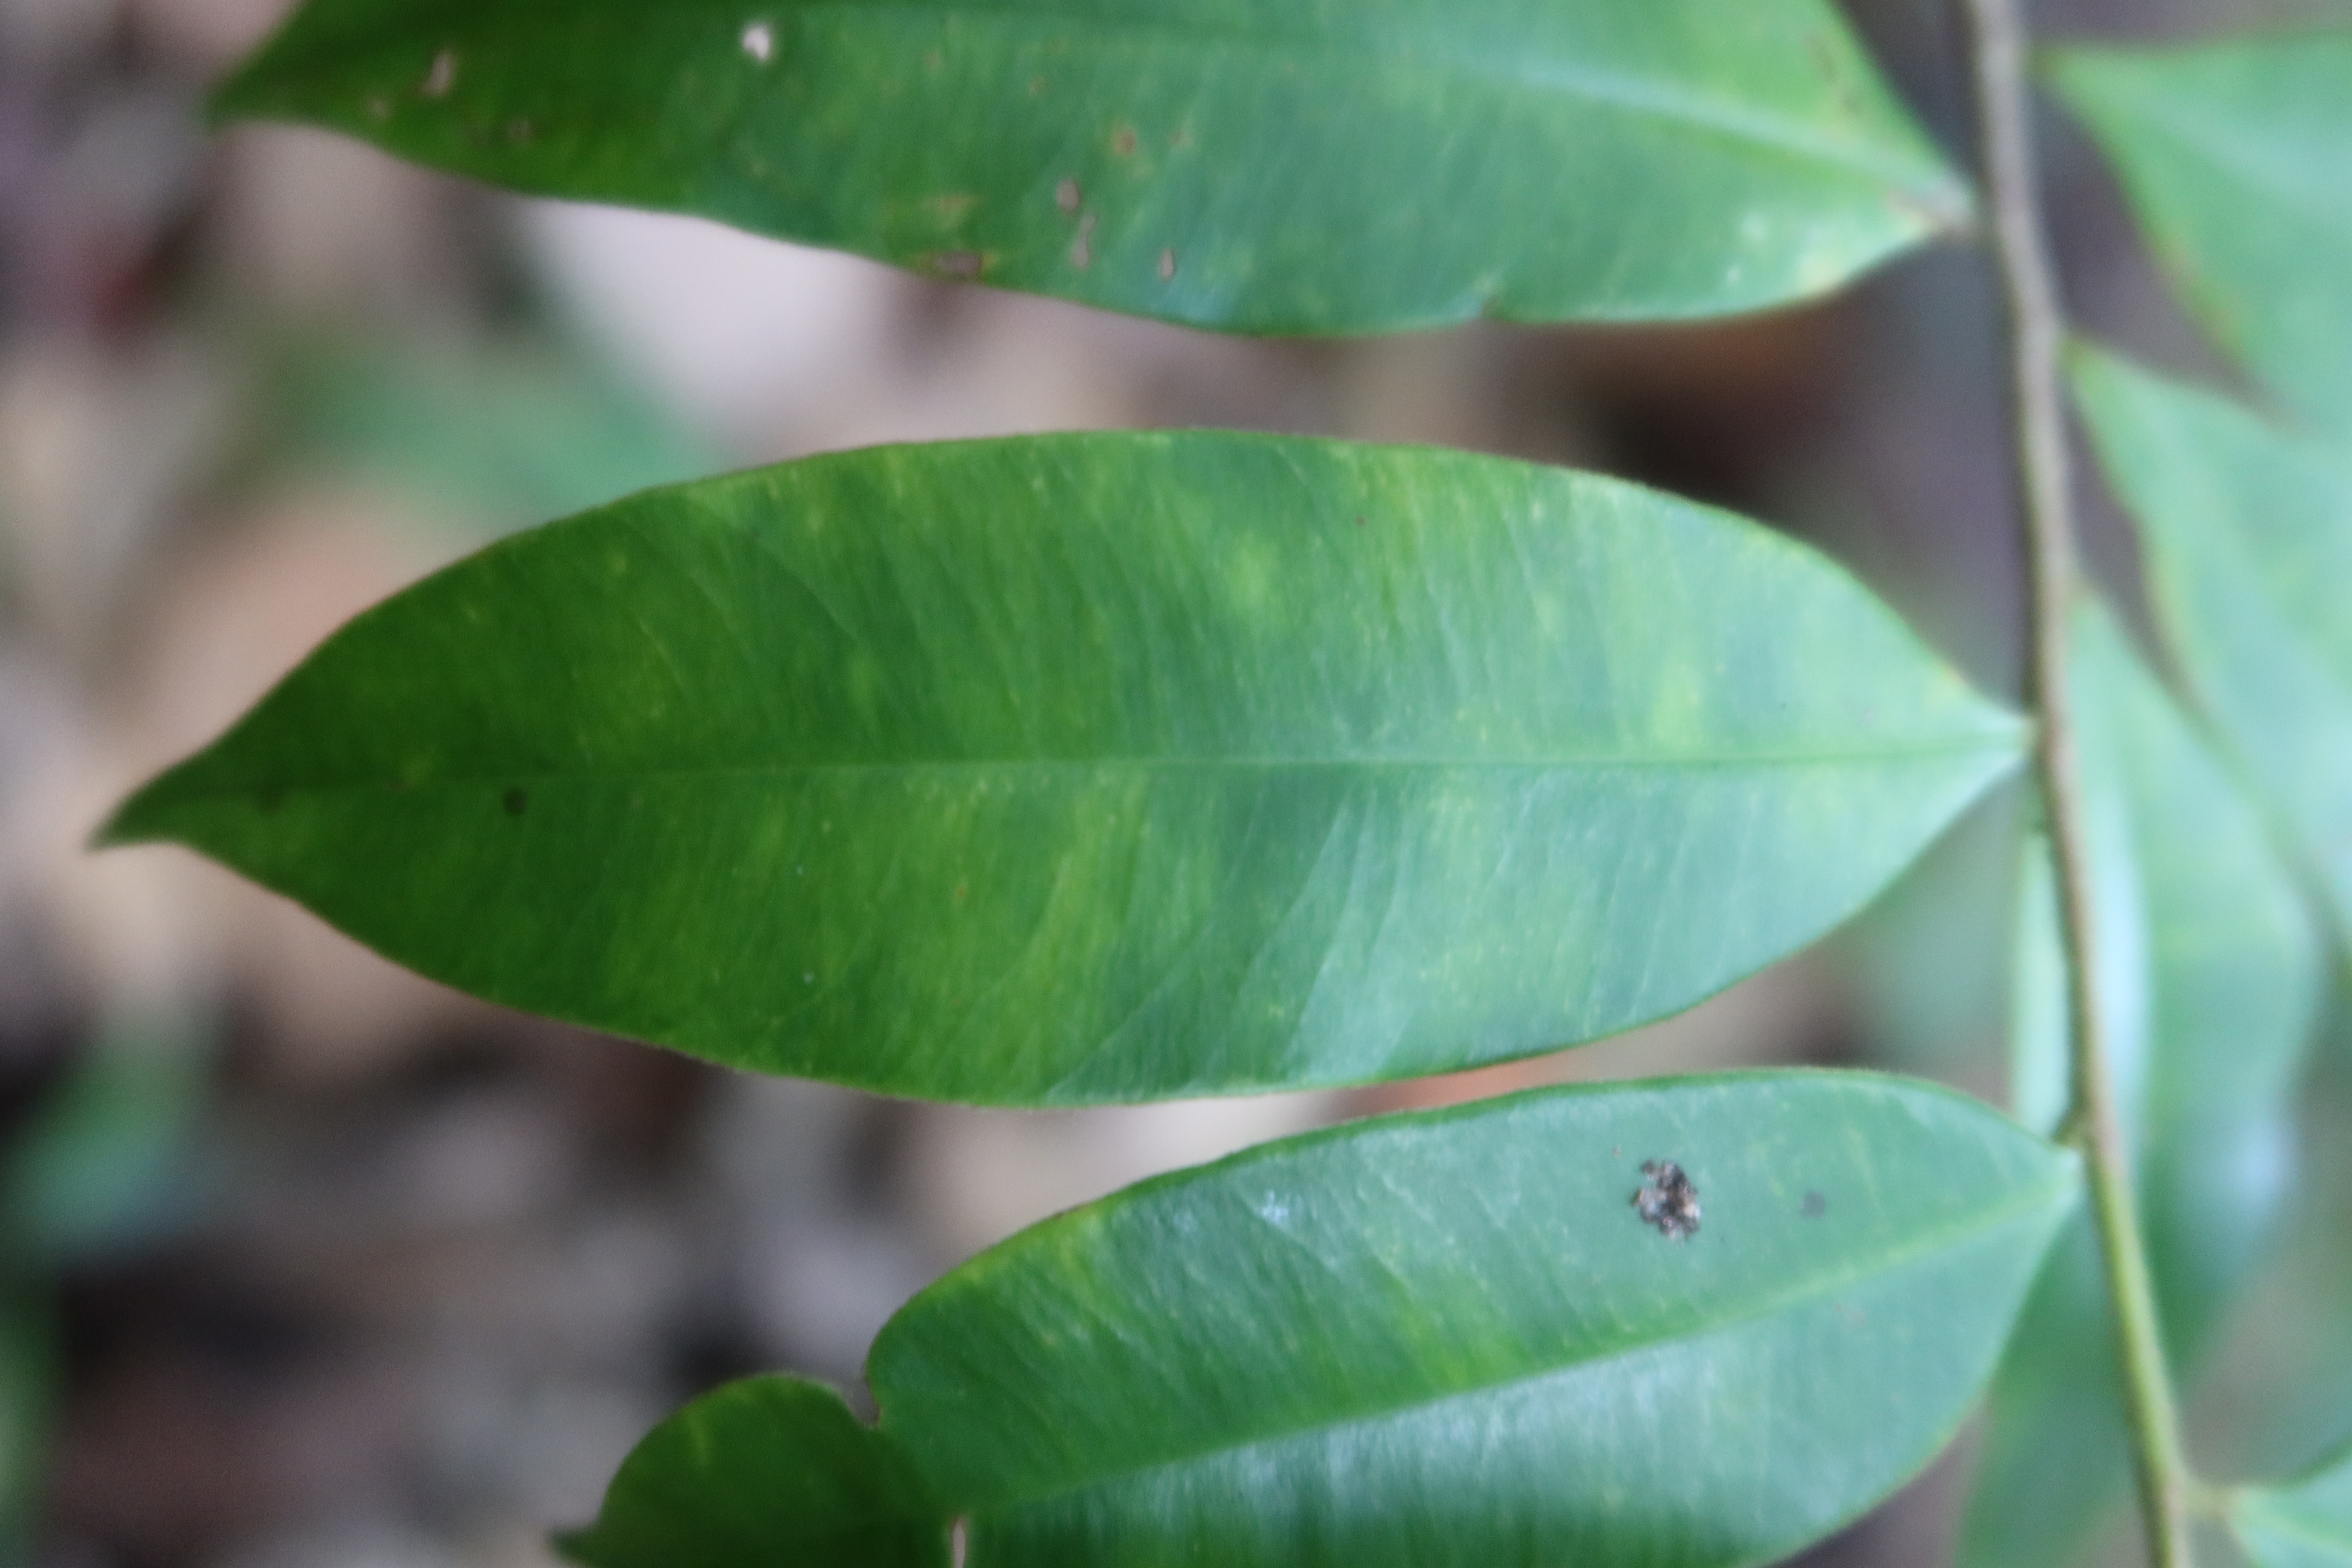
Label: Black spots